Matjaž Šinkovec

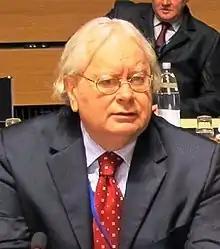
Šinkovec in 2013

Matjaž Šinkovec (born on 22 May 1951) is a Slovenian diplomat, politician, translator, journalist and science fiction writer. He was one of the co-founders of the Slovenian Democratic Party.